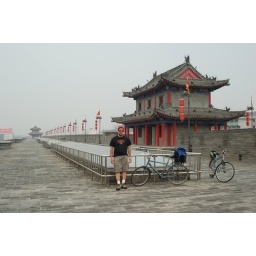
Me biking around the only full city wall left standing in China.